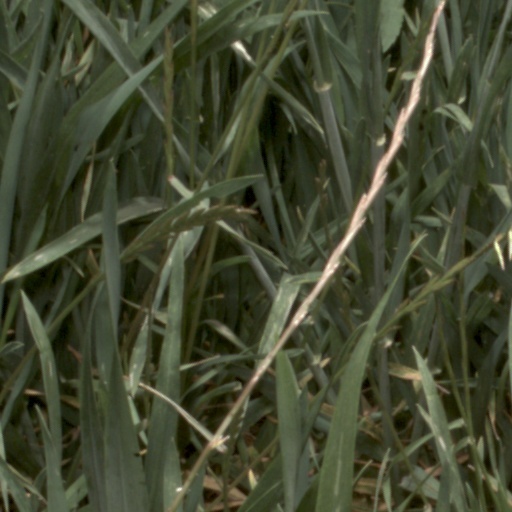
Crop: wheat